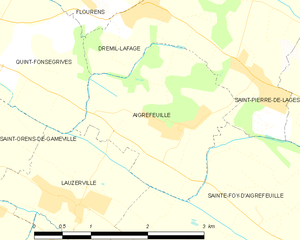
Aigrefeuille est une commune française située dans le département de la Haute-Garonne en région Occitanie.